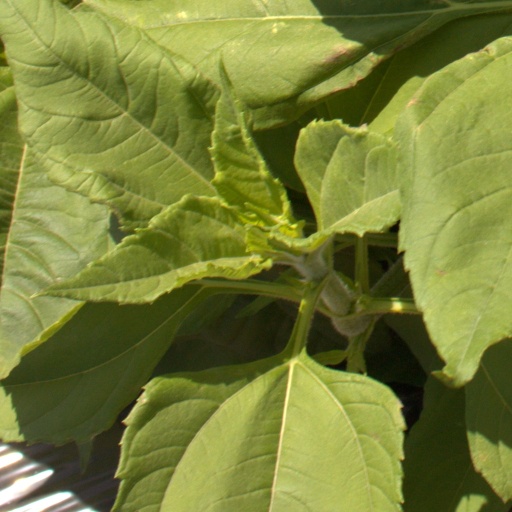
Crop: Jerusalem artichoke